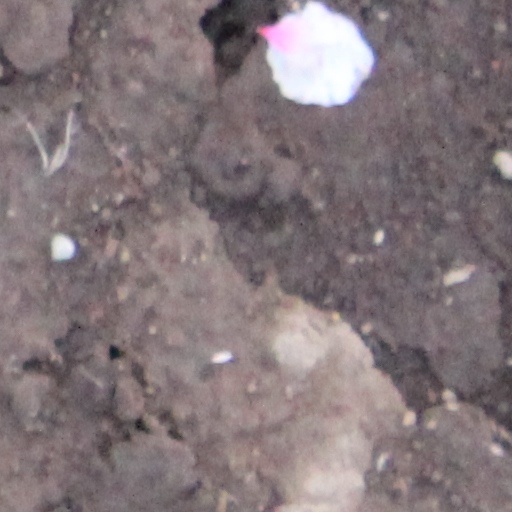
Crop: wheat